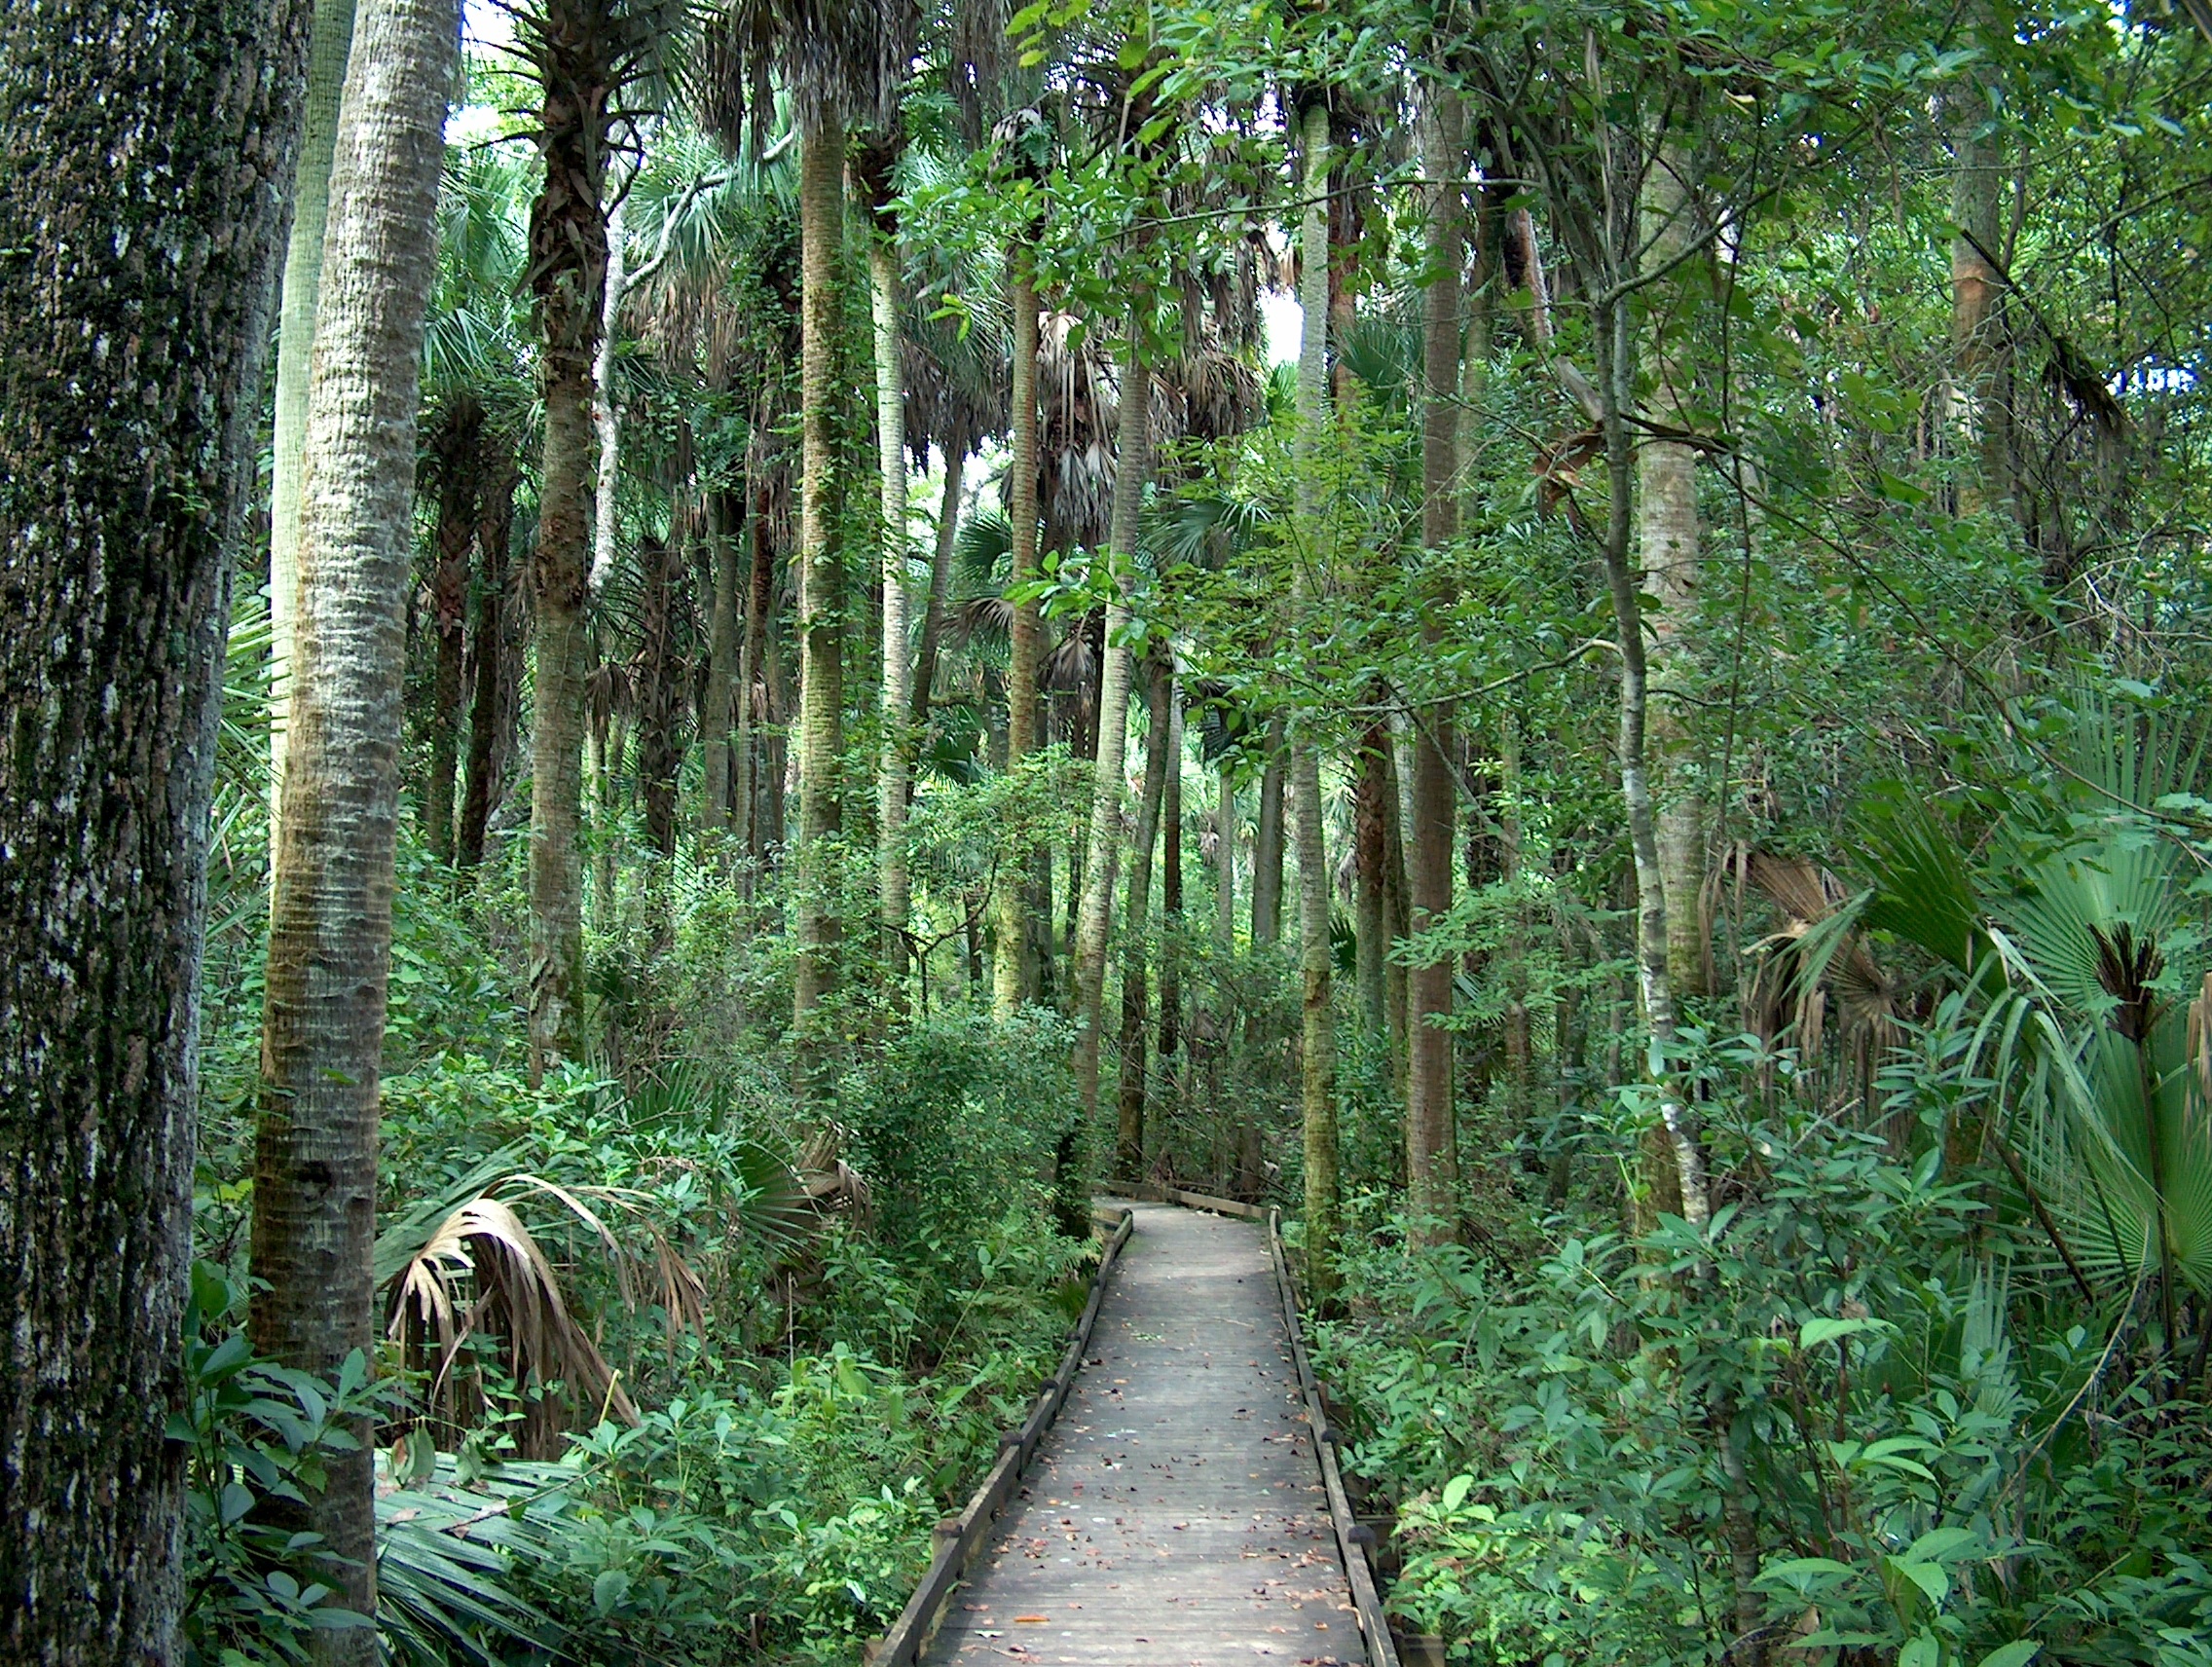
tree, forest, wilderness, trail, jungle, vegetation, rainforest, wetland, woodland, habitat, ecosystem, biome, old growth forest, natural environment, temperate broadleaf and mixed forest, temperate coniferous forest